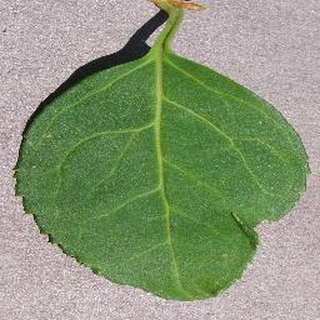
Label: healthy_cherry